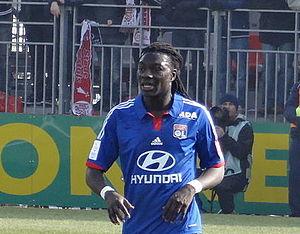
Match de football (Ligue 1) entre le Stade brestois 29 et l'Olympique lyonnais, le 3 mars 2013